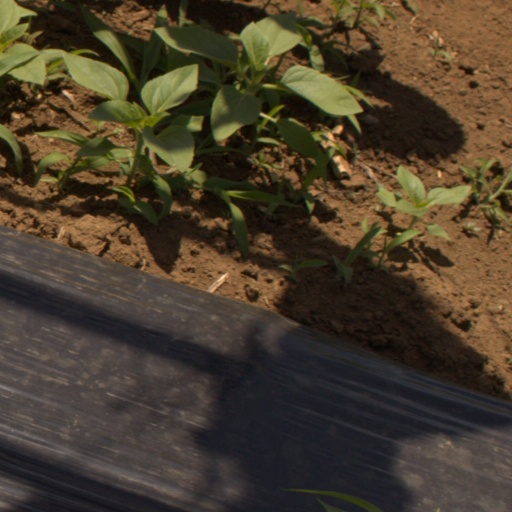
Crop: Jerusalem artichoke